British Racing Motors

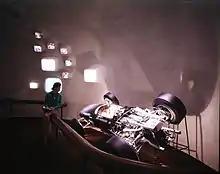
BRM P109 display car with H16 engine at Expo 67

BRM found the H16 (2.75 x 1.925 in, 69.85 x 48.895 mm) attractive because it was initially planned to share design elements and components with the successful 1.5-litre V8. While the engine was powerful, it was also heavy and unreliable – Rudd claimed that his drawings were not followed accurately and many of the castings were much thicker and heavier than he had specified (when Lotus took delivery of their first H16 it took six men to carry it from the van to the workshop). At that time, BRM earned the nickname of "British Racing Misery". BRM, Lotus, and various privateers had been using enlarged versions of the BRM 1.5 V8 of up to 2.1 litres in 1966, as competitive three-litre engines were in short supply in the first year of the new regulations. Lotus also took up the H16 as an interim measure until the Cosworth DFV was ready, building the Lotus 43 to house it, and Jim Clark managed to win the US Grand Prix at Watkins Glen with this combination. It was the only victory for this engine in a world championship race. Lotus built the similar Lotus 42 designed for Indianapolis with a 4.2-litre version of the H16 (2.9375 x 2.36 in, 74.61 x 59.94 mm) but this was never raceworthy; the cars were raced with Ford V8s instead.